Spanish missions in California

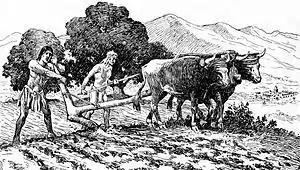
Natives using a primitive plow to prepare a field for planting near Mission San Diego de Alcalá.

To the "padres", a baptized Indian person was no longer free to move about the country, but had to labor and worship at the mission under the strict observance of the priests and overseers, who herded them to daily masses and labors. If an Indian did not report for their duties for a period of a few days, they were searched for, and if it was discovered that they had left without permission, they were considered runaways. Large-scale military expeditions were organized to round up the escaped neophytes. Sometimes, the Franciscans allowed neophytes to escape the missions, or they would allow them to visit their home village. However, the Franciscans would only allow this so that they could secretly follow the neophytes. Upon arriving to the village and capturing the runaways, they would take back Indians to the missions, sometimes as many as 200 to 300 Indians.